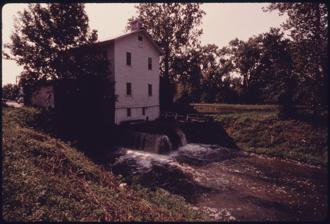
Building: Wilson Feed Mill
Country: United States of America
Year built: 1855
United States historic place Wilson Feed Mill U.S. National Register of Historic Places Location 7604 Canal Rd., Valley View, Ohio Coordinates 41°21′22″N 81°35′48″W / 41.35611°N 81.59667°W / 41.35611; -81.59667 ( Wilson Feed Mill ) Area 1 acre (0.40 ha) Built 1855 ( 1855 ) MPS Ohio and Erie Canal TR NRHP reference No. 79000298 Added to NRHP December 17, 1979 Wilson Feed Mill , also known as Alexander's Mill , is a historic gristmill at 7604 Canal Road in Cuyahoga Valley National Park in the U.S. state of Ohio . Andrew and Robert Alexander built the mill on the Ohio and Erie Canal in 1855 to grind flour for local farmers. At the time, the Cleveland area was a major wheat-producing region, in part because the canal let farmers ship flour across the Great Lakes . In 1900, Thomas and Emma Wilson bought the mill and expanded it to serve larger businesses. They also began grinding animal feed instead of flour at the mill in order to serve the growing feed market. The mill was the last operating mill in the Cuyahoga Valley and ran on water power through 1970. The mill was added to the National Register of Historic Places on December 17, 1979. References